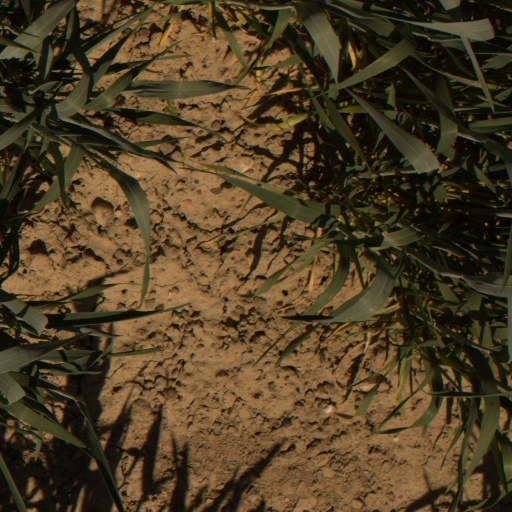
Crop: wheat